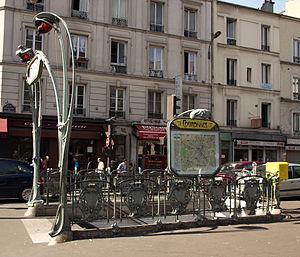
Édicule Guimard de la station Couronnes This building is indexed in the Base Mérimée, a database of architectural heritage maintained by the French Ministry of Culture,